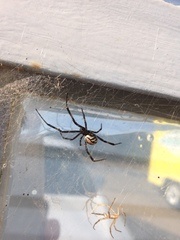
Species: Lactrodectus_hesperus